Sunrise (Charleston, West Virginia)

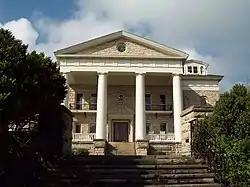
Sunrise (Front View), April 2009

Sunrise, also known as MacCorkle Mansion, is a historic home located at Charleston, West Virginia. It was